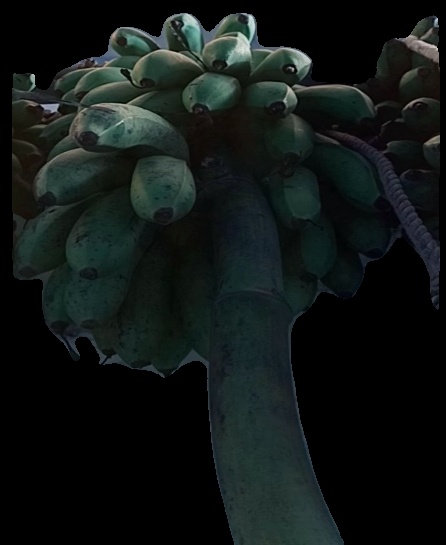
Variety: rasbale
Grade: grade2